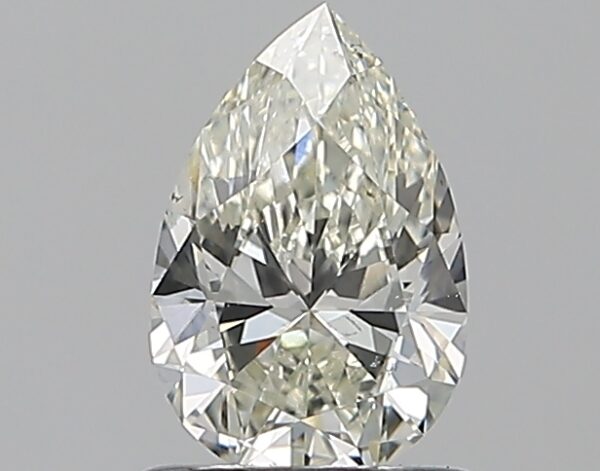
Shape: pear
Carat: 0.73
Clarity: SI1
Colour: I
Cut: EX
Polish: VG
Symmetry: EX
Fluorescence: ST
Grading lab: GIA
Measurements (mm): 7.7 x 5.06 x 3.07